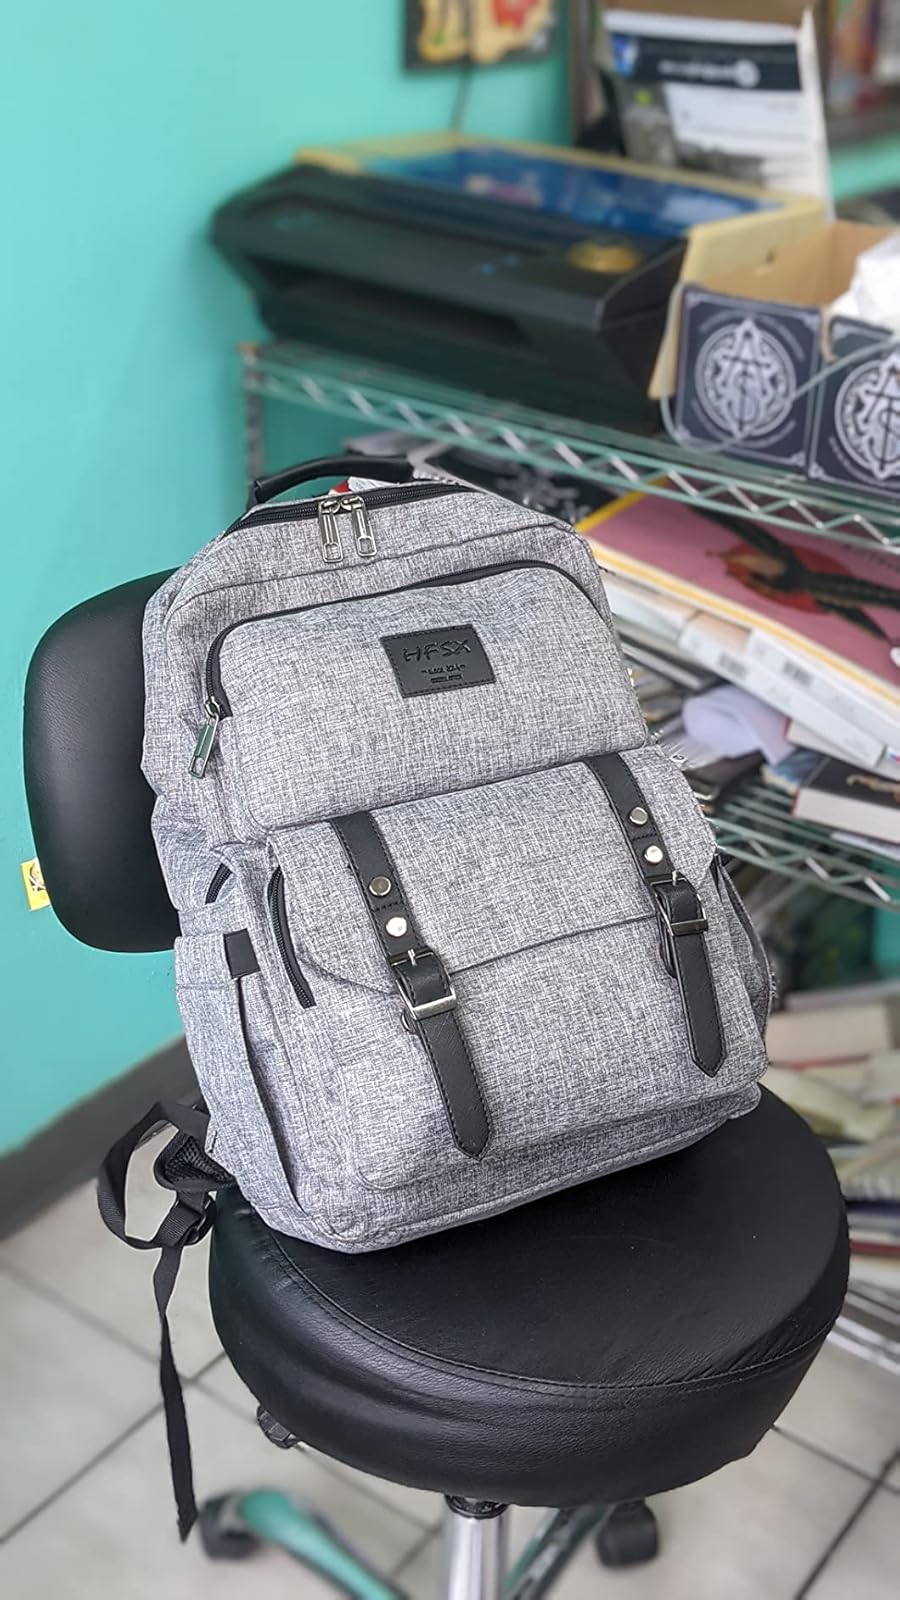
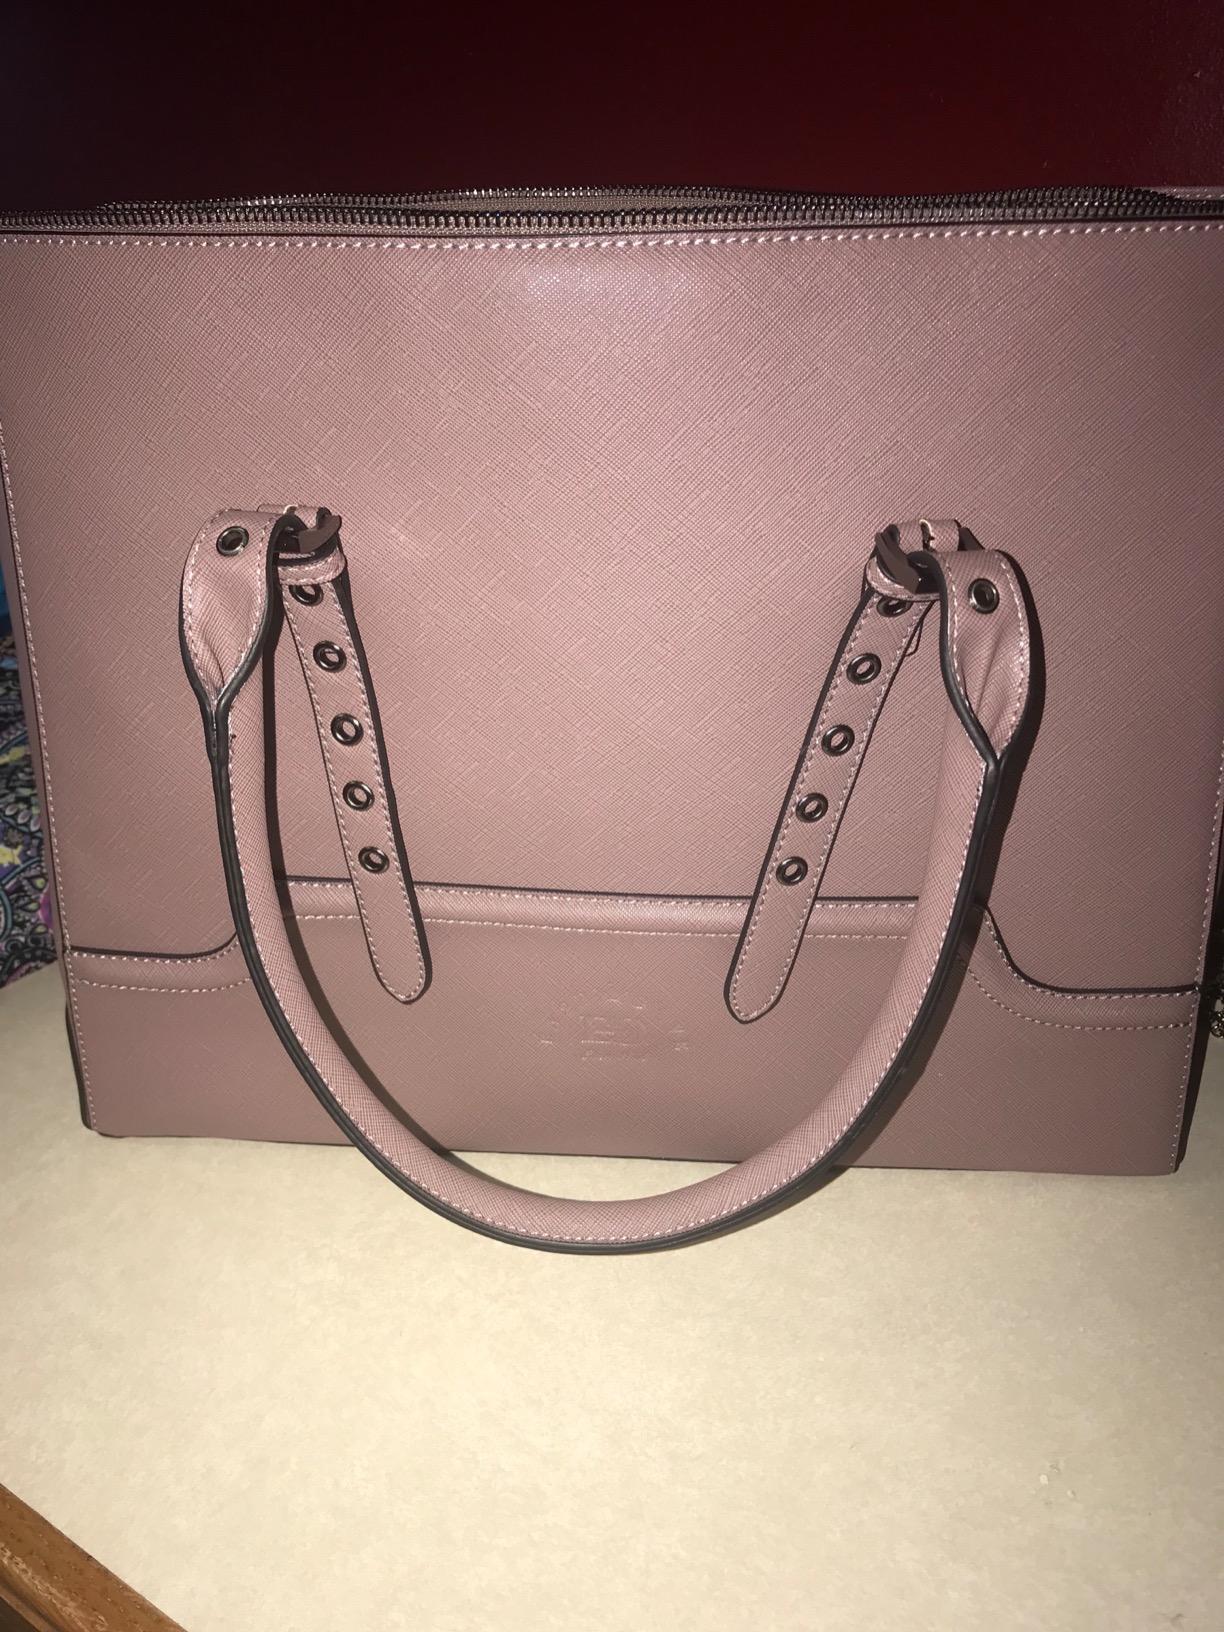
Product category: bag
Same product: no